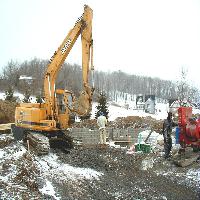
Weather: cloudy or overcast